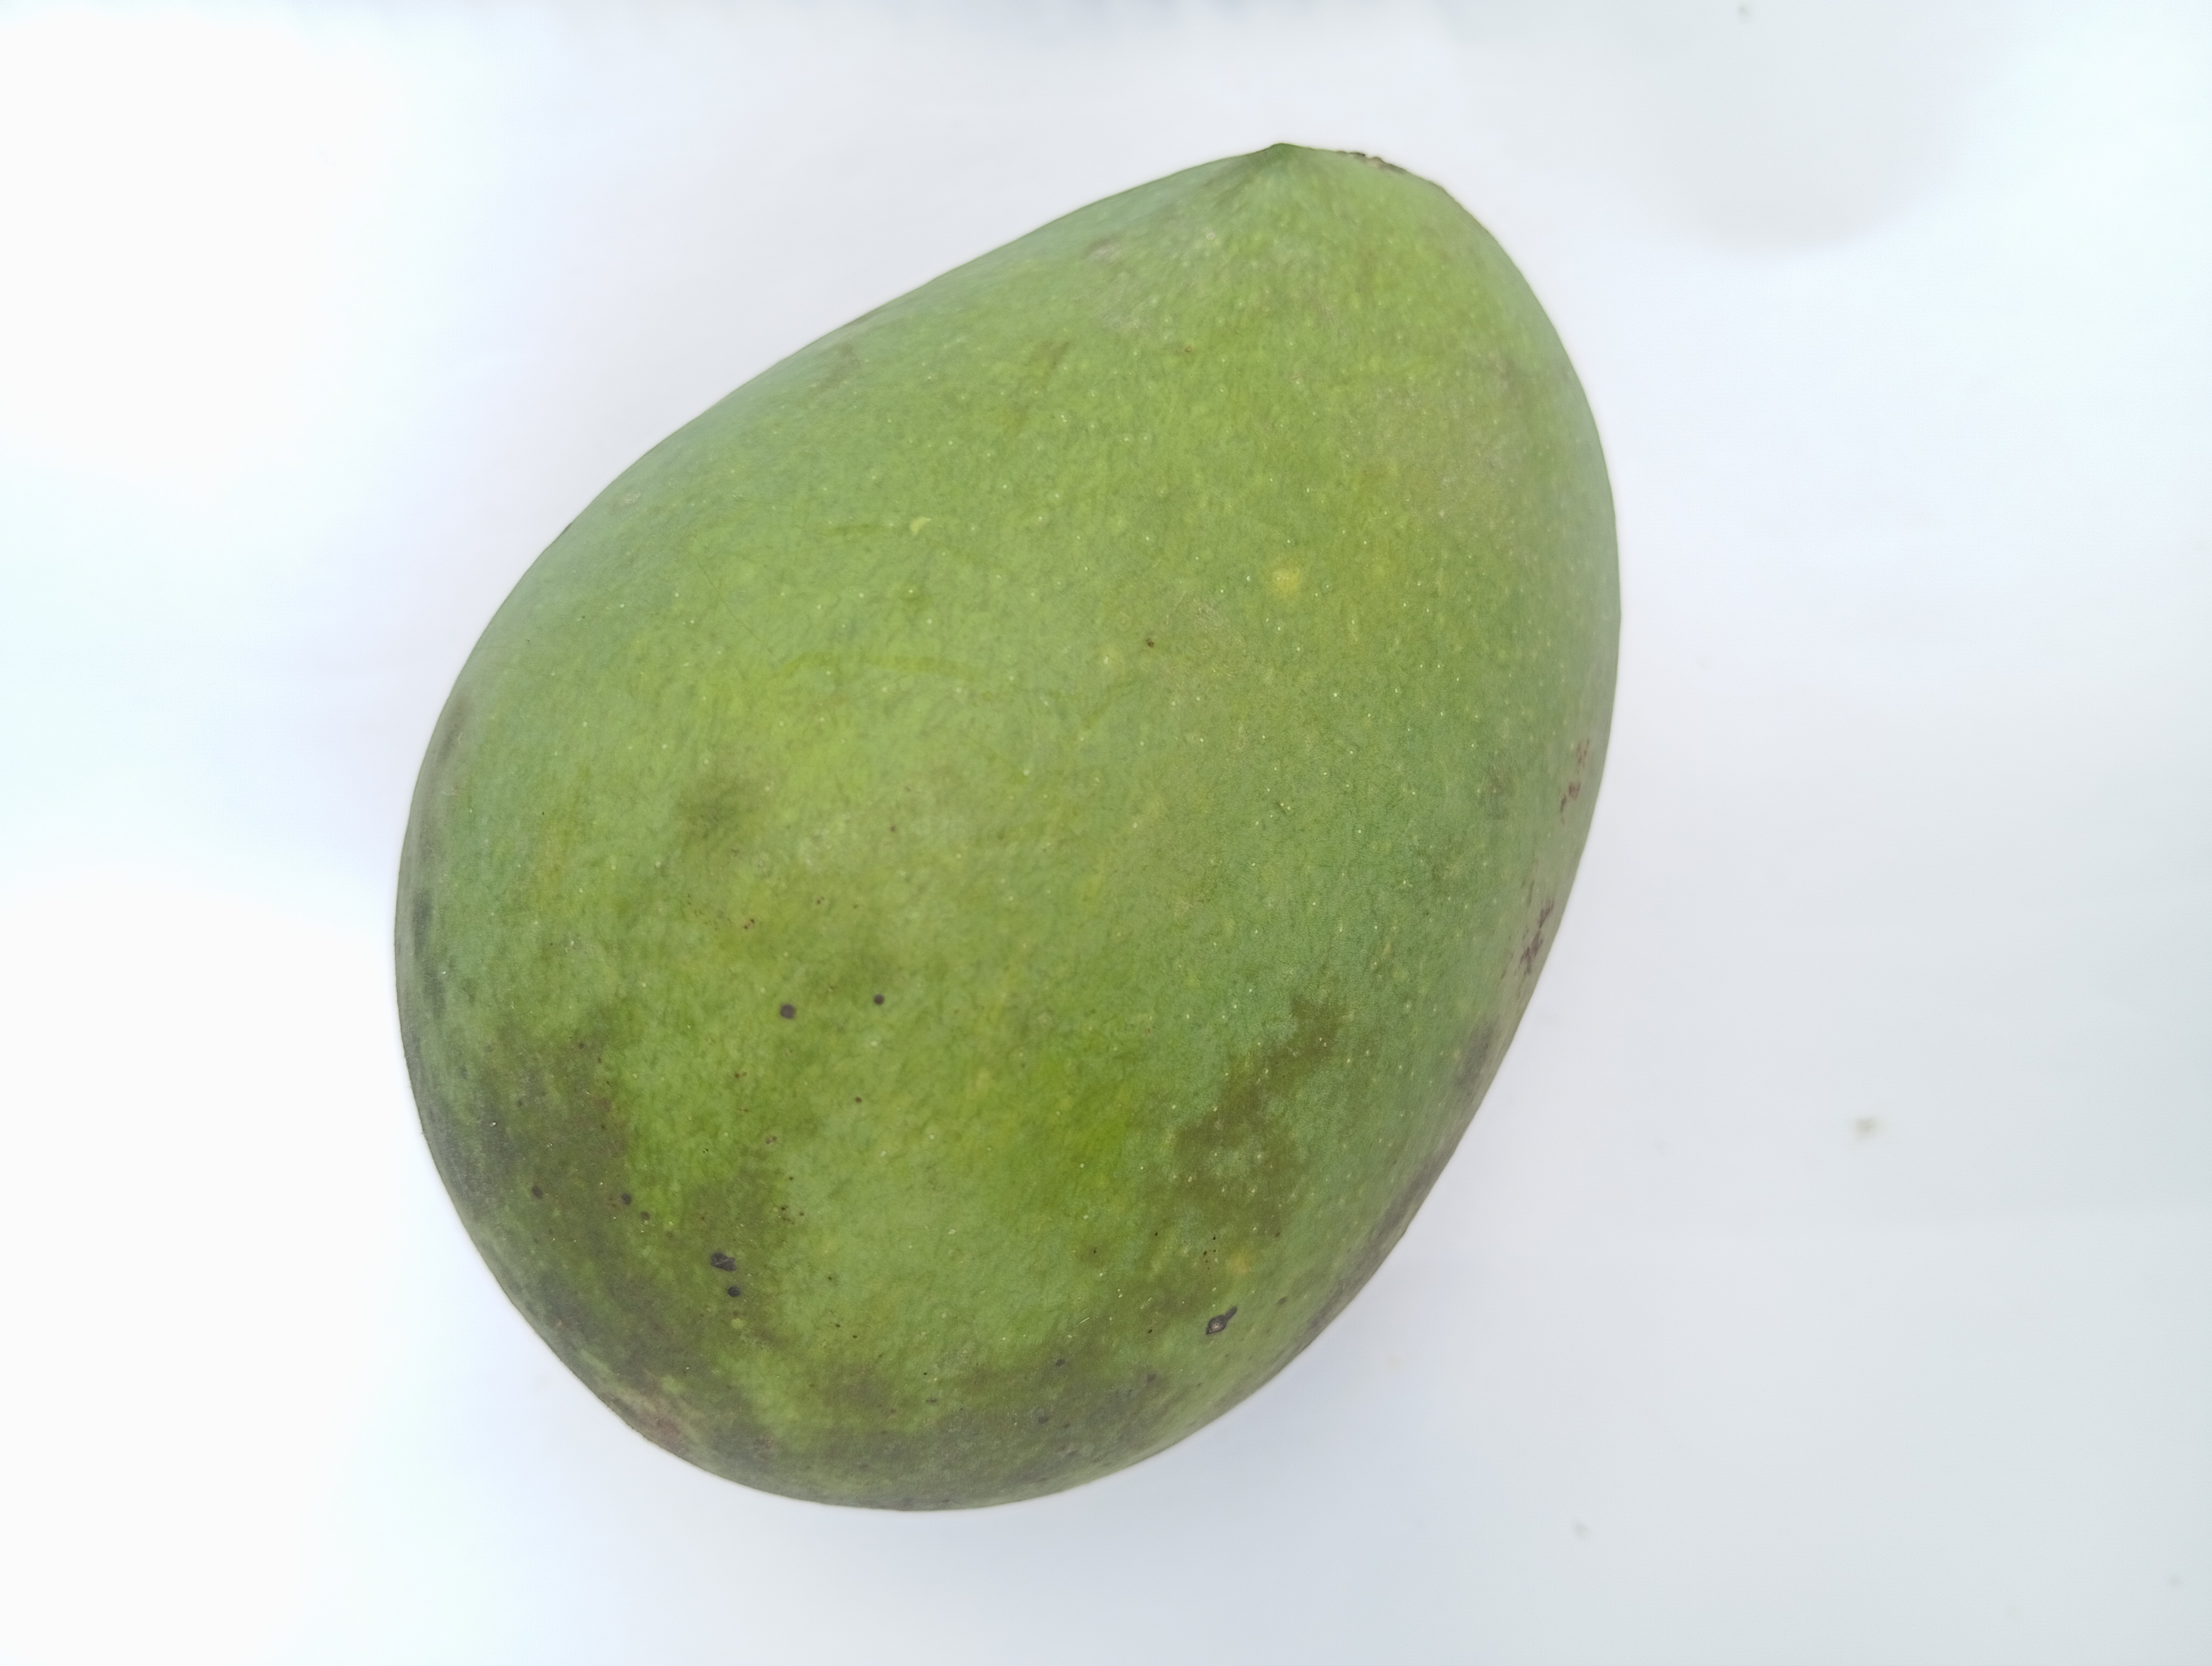
Mango variety: Harivanga